Claudio Castelucho

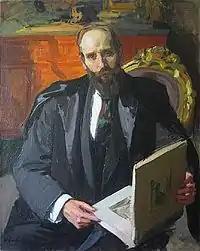
Self-portrait (""L'Amateur"", 1907)

Claudio Castelucho y Diana (5 July 1870 in Barcelona – 31 October 1927 in Paris) was a Spanish sculptor, painter and art teacher from Catalonia who lived in France.